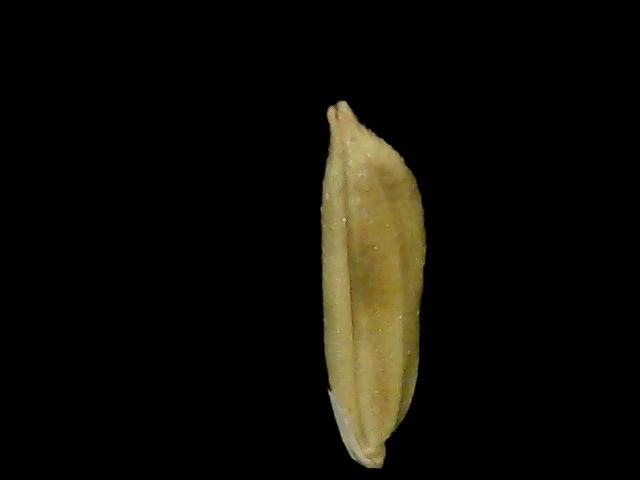
Rice variety: Bd49